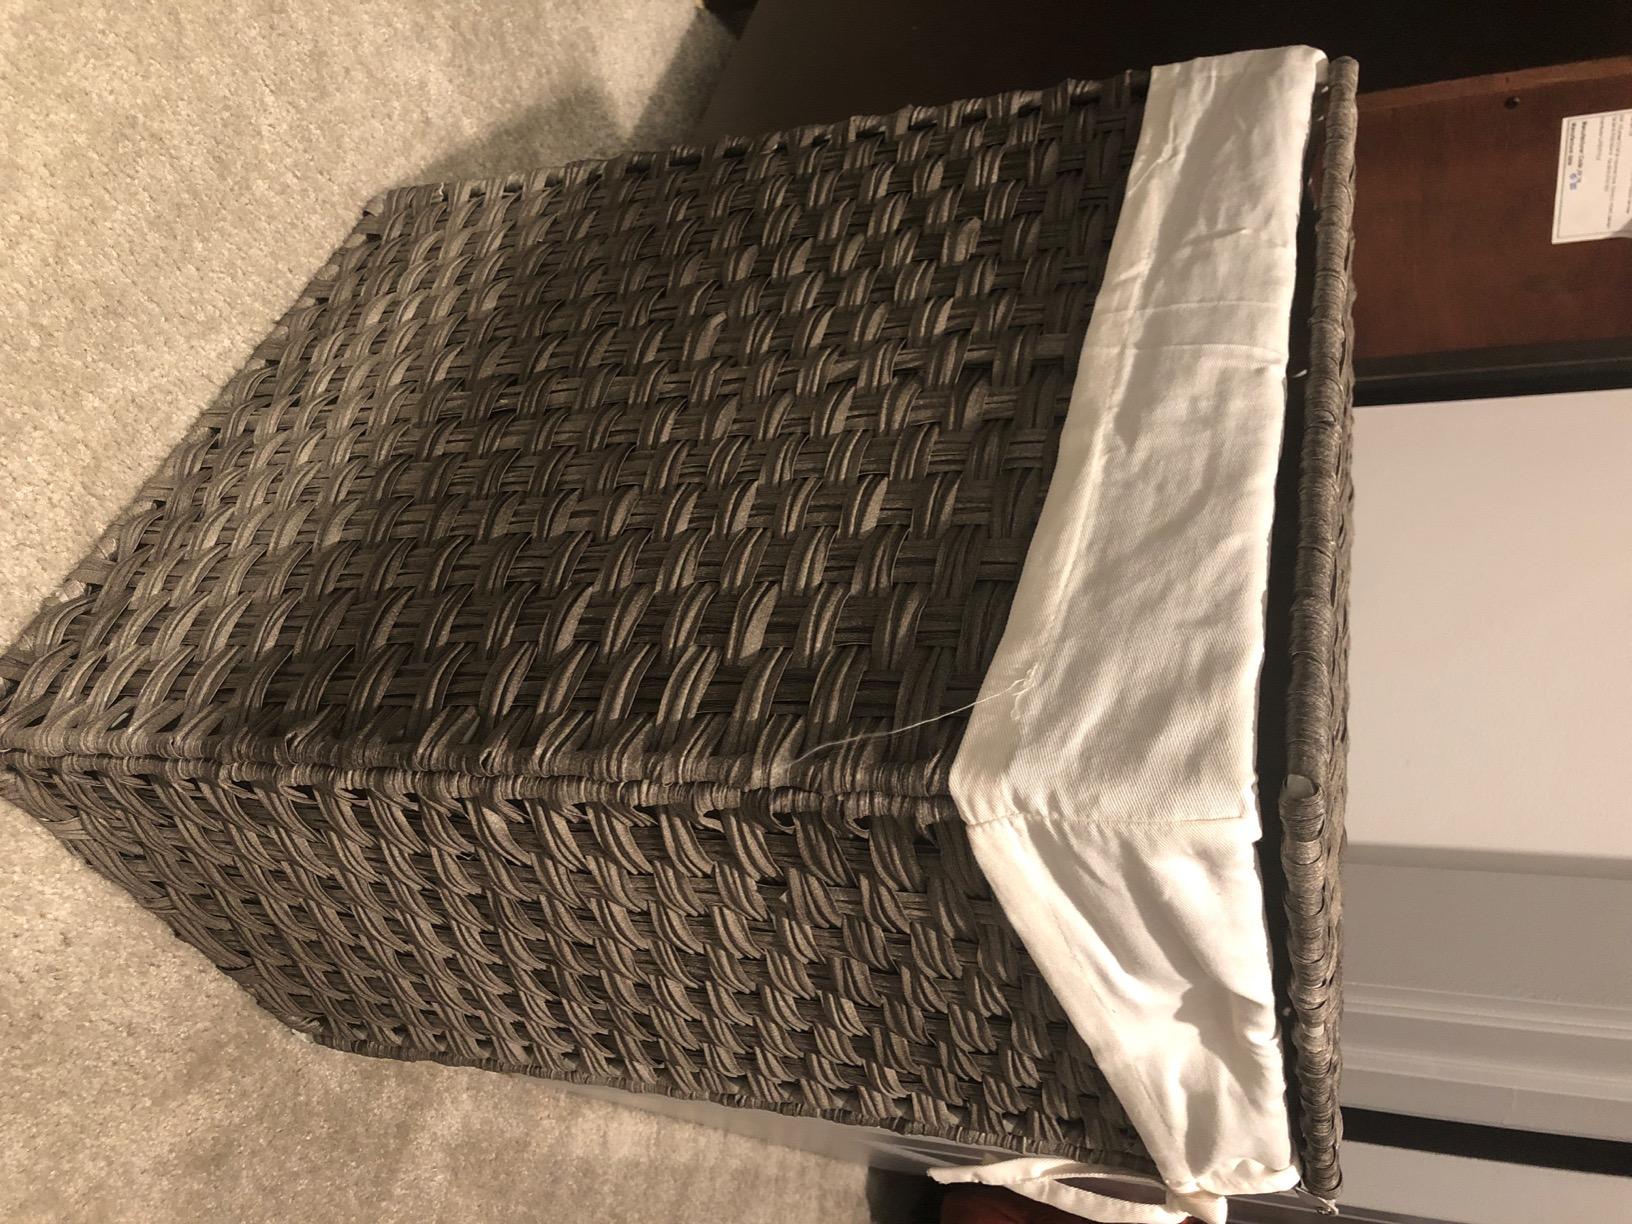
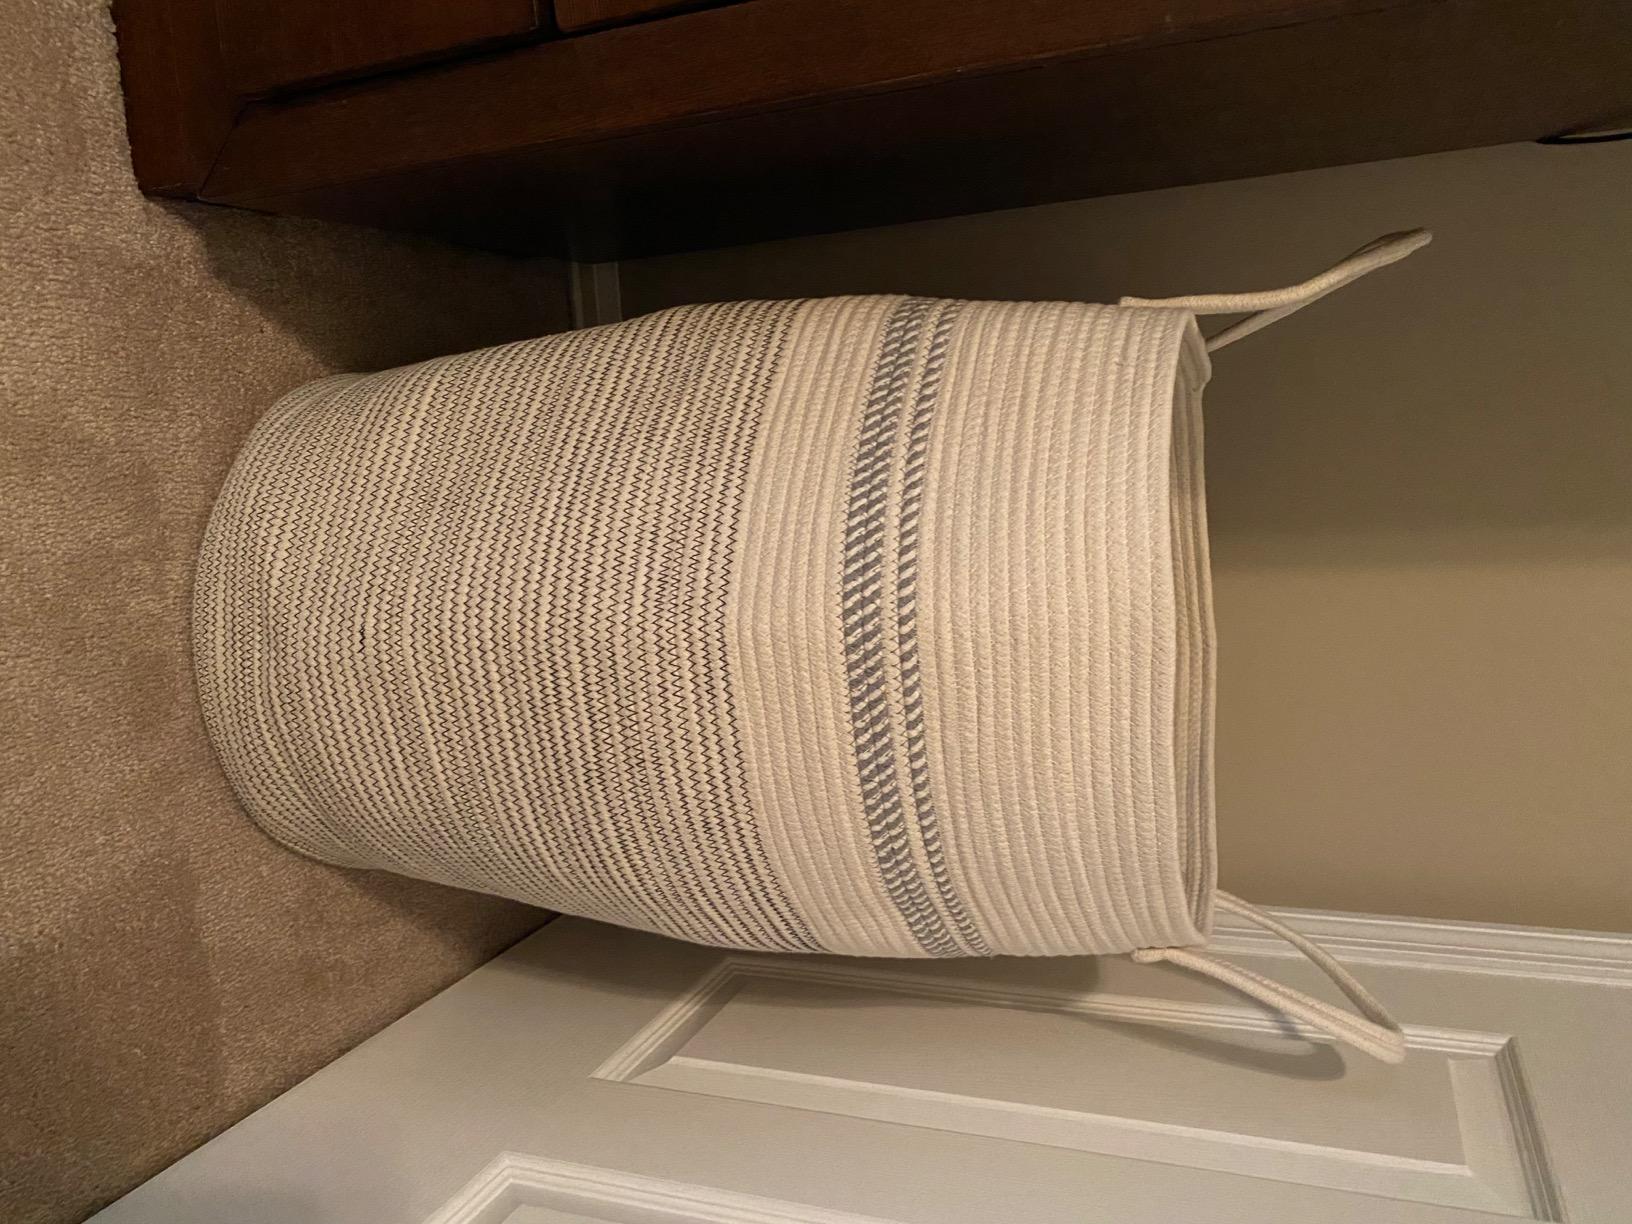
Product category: items_hamper
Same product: no